Bill Wampler

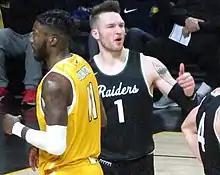
Wampler in college at Wright State

William Wampler (born January 2, 1997) is an American former professional basketball player who played for Ehingen Urspring of the German ProA. He played college basketball at Drake and Wright State.